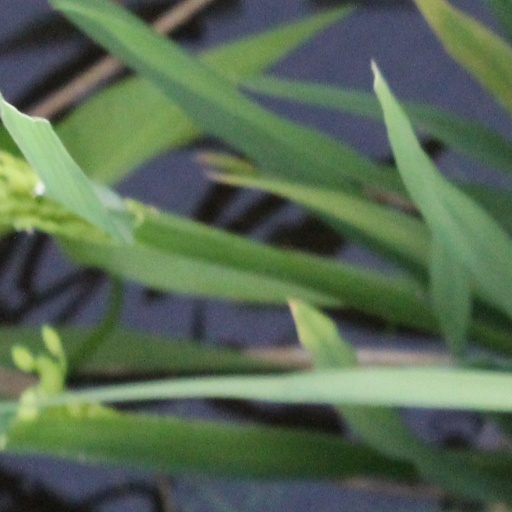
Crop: rice